Hookworm infection

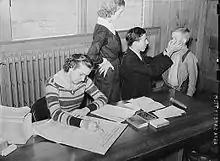
A doctor examines a boy for signs of hookworm in Coffee County, Alabama, 1939.

Most of these public health concerns have focused on children who are infected with hookworm. This focus on children is largely due to the large body of evidence that has demonstrated strong associations between hookworm infection and impaired learning, increased absences from school, and decreased future economic productivity. In 2001, the 54th World Health Assembly passed a resolution demanding member states to attain a minimum target of regular deworming of at least 75% of all at-risk school children by the year 2010. A 2008 World Health Organization publication reported on these efforts to treat at-risk school children. Some of the interesting statistics were as follows: 1) only 9 out of 130 endemic countries were able to reach the 75% target goal; and 2) less than 77 million school-aged children (of the total 878 million at risk) were reached, which means that only 8.78% of at-risk children are being treated for hookworm infection.